Karl Friedrich, Duke of Saxe-Meiningen

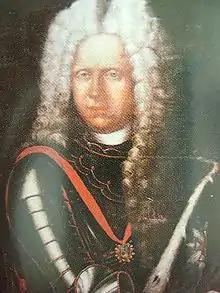

Karl Friedrich, Duke of Saxe-Meiningen (Meiningen, 18 July 1712 – Meiningen, 28 March 1743), was a duke of Saxe-Meiningen.